Erhu

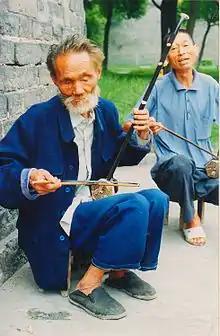
A blind street performer playing in Jingzhou, Hubei, China, 2006

The can be traced back to proto-Mongolic instruments which first appeared in China during the Tang dynasty. It is believed to have evolved from the. The is believed to have originated from the Xi people located in current northeast China.